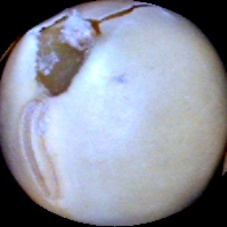
Label: Broken